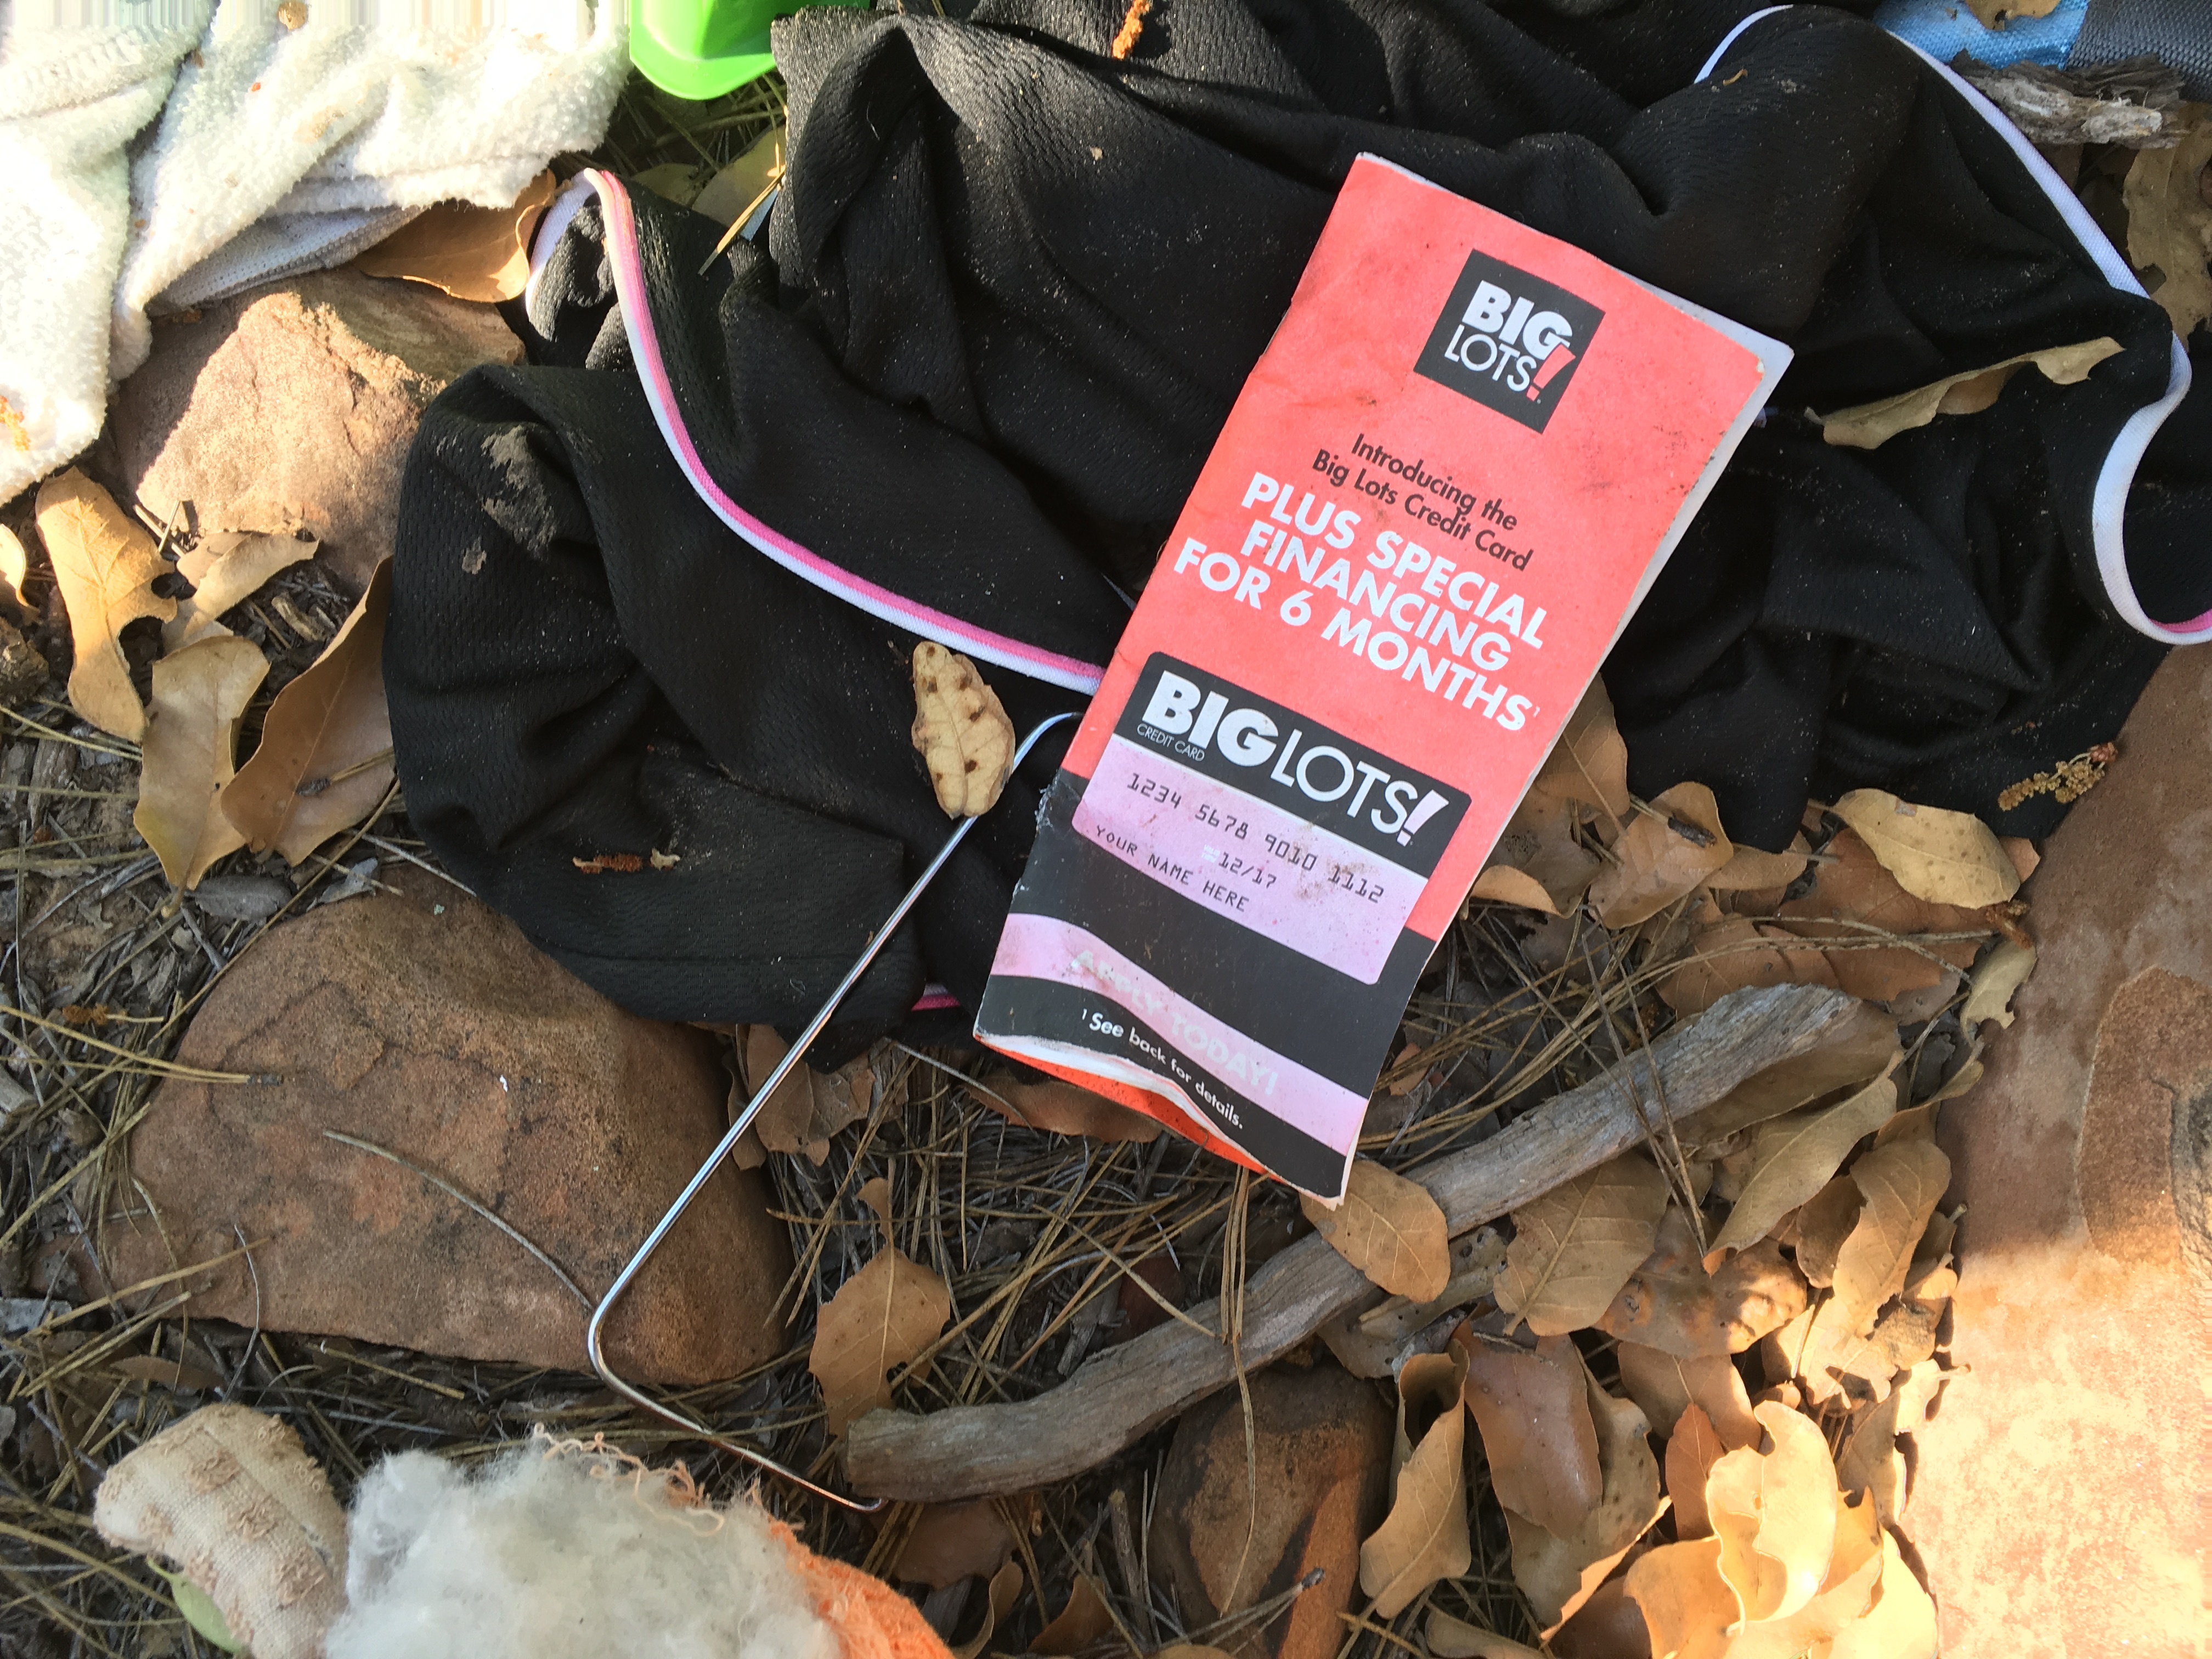
waste, animal sports